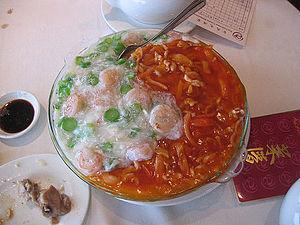
Le riz frit ou riz revenu est un mets composé de riz sauté au wok ou à la poêle, le plus souvent mélangé à d’autres ingrédients tels qu’œufs, légumes, produits de la mer ou viande. Il est souvent consommé seul, mais peut aussi accompagner un autre plat. Le riz frit est une composante majeure des cuisines d’Asie de l’Est, du Sud-Est et dans une certaine mesure, du Sud. Quand il est fait maison, le riz frit inclut généralement les restes d’autres plats, donnant ainsi naissance à d’innombrables variations. Économique et varié, il se rapproche de préparations comme les nouilles frites ou le pyttipanna. Le riz frit est apparu sous la dynastie Sui, en Chine. Ainsi, toutes les variations de ce plat tirent leurs origines du riz frit chinois.